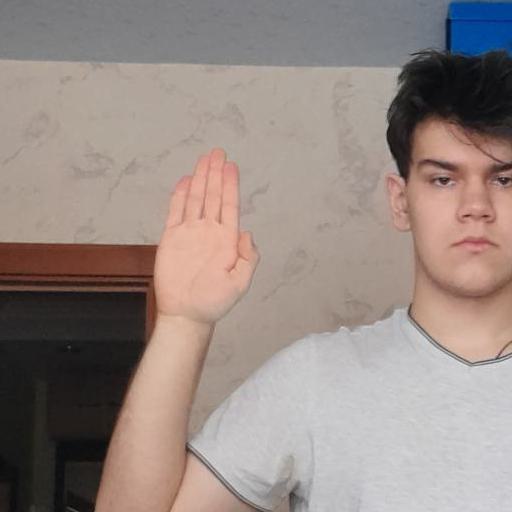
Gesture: stop